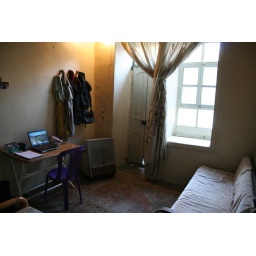
Snapshot of the room I rented out of a 400-year-old Damascus home in the spice market of the Old City.